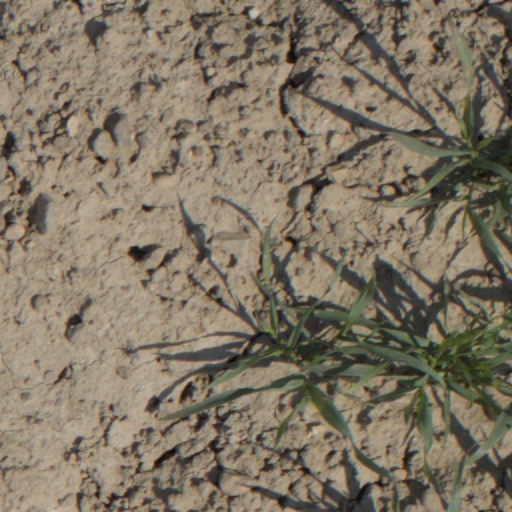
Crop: wheat